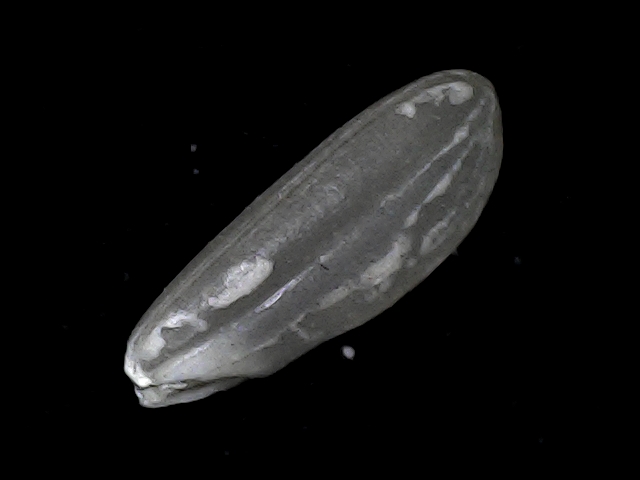
Rice variety: BD93